Michael Shane Neal

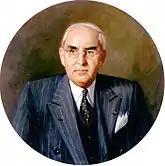
Neal's portrait of Arthur H. Vandenberg.

Using many of the techniques taught by the Old Masters, Neal continues to employ these skills to advance his growth as an artist. Neal's commission to paint Senator Arthur Vandenberg for the United States Capitol in Washington, D.C. was the first portrait of its kind to be added to the Senate Reception Room in nearly 50 years. Neal received the commission at age 32, making him among the youngest artists ever commissioned by the United States Senate.